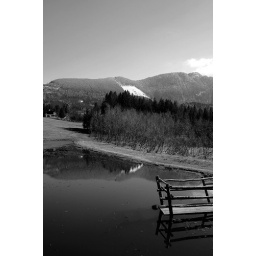
my world in black and white